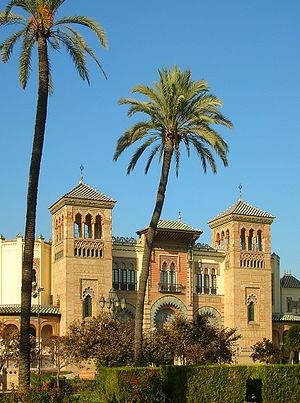
Le district Sud est un des onze districts administratifs de la ville andalouse de Séville, en Espagne.